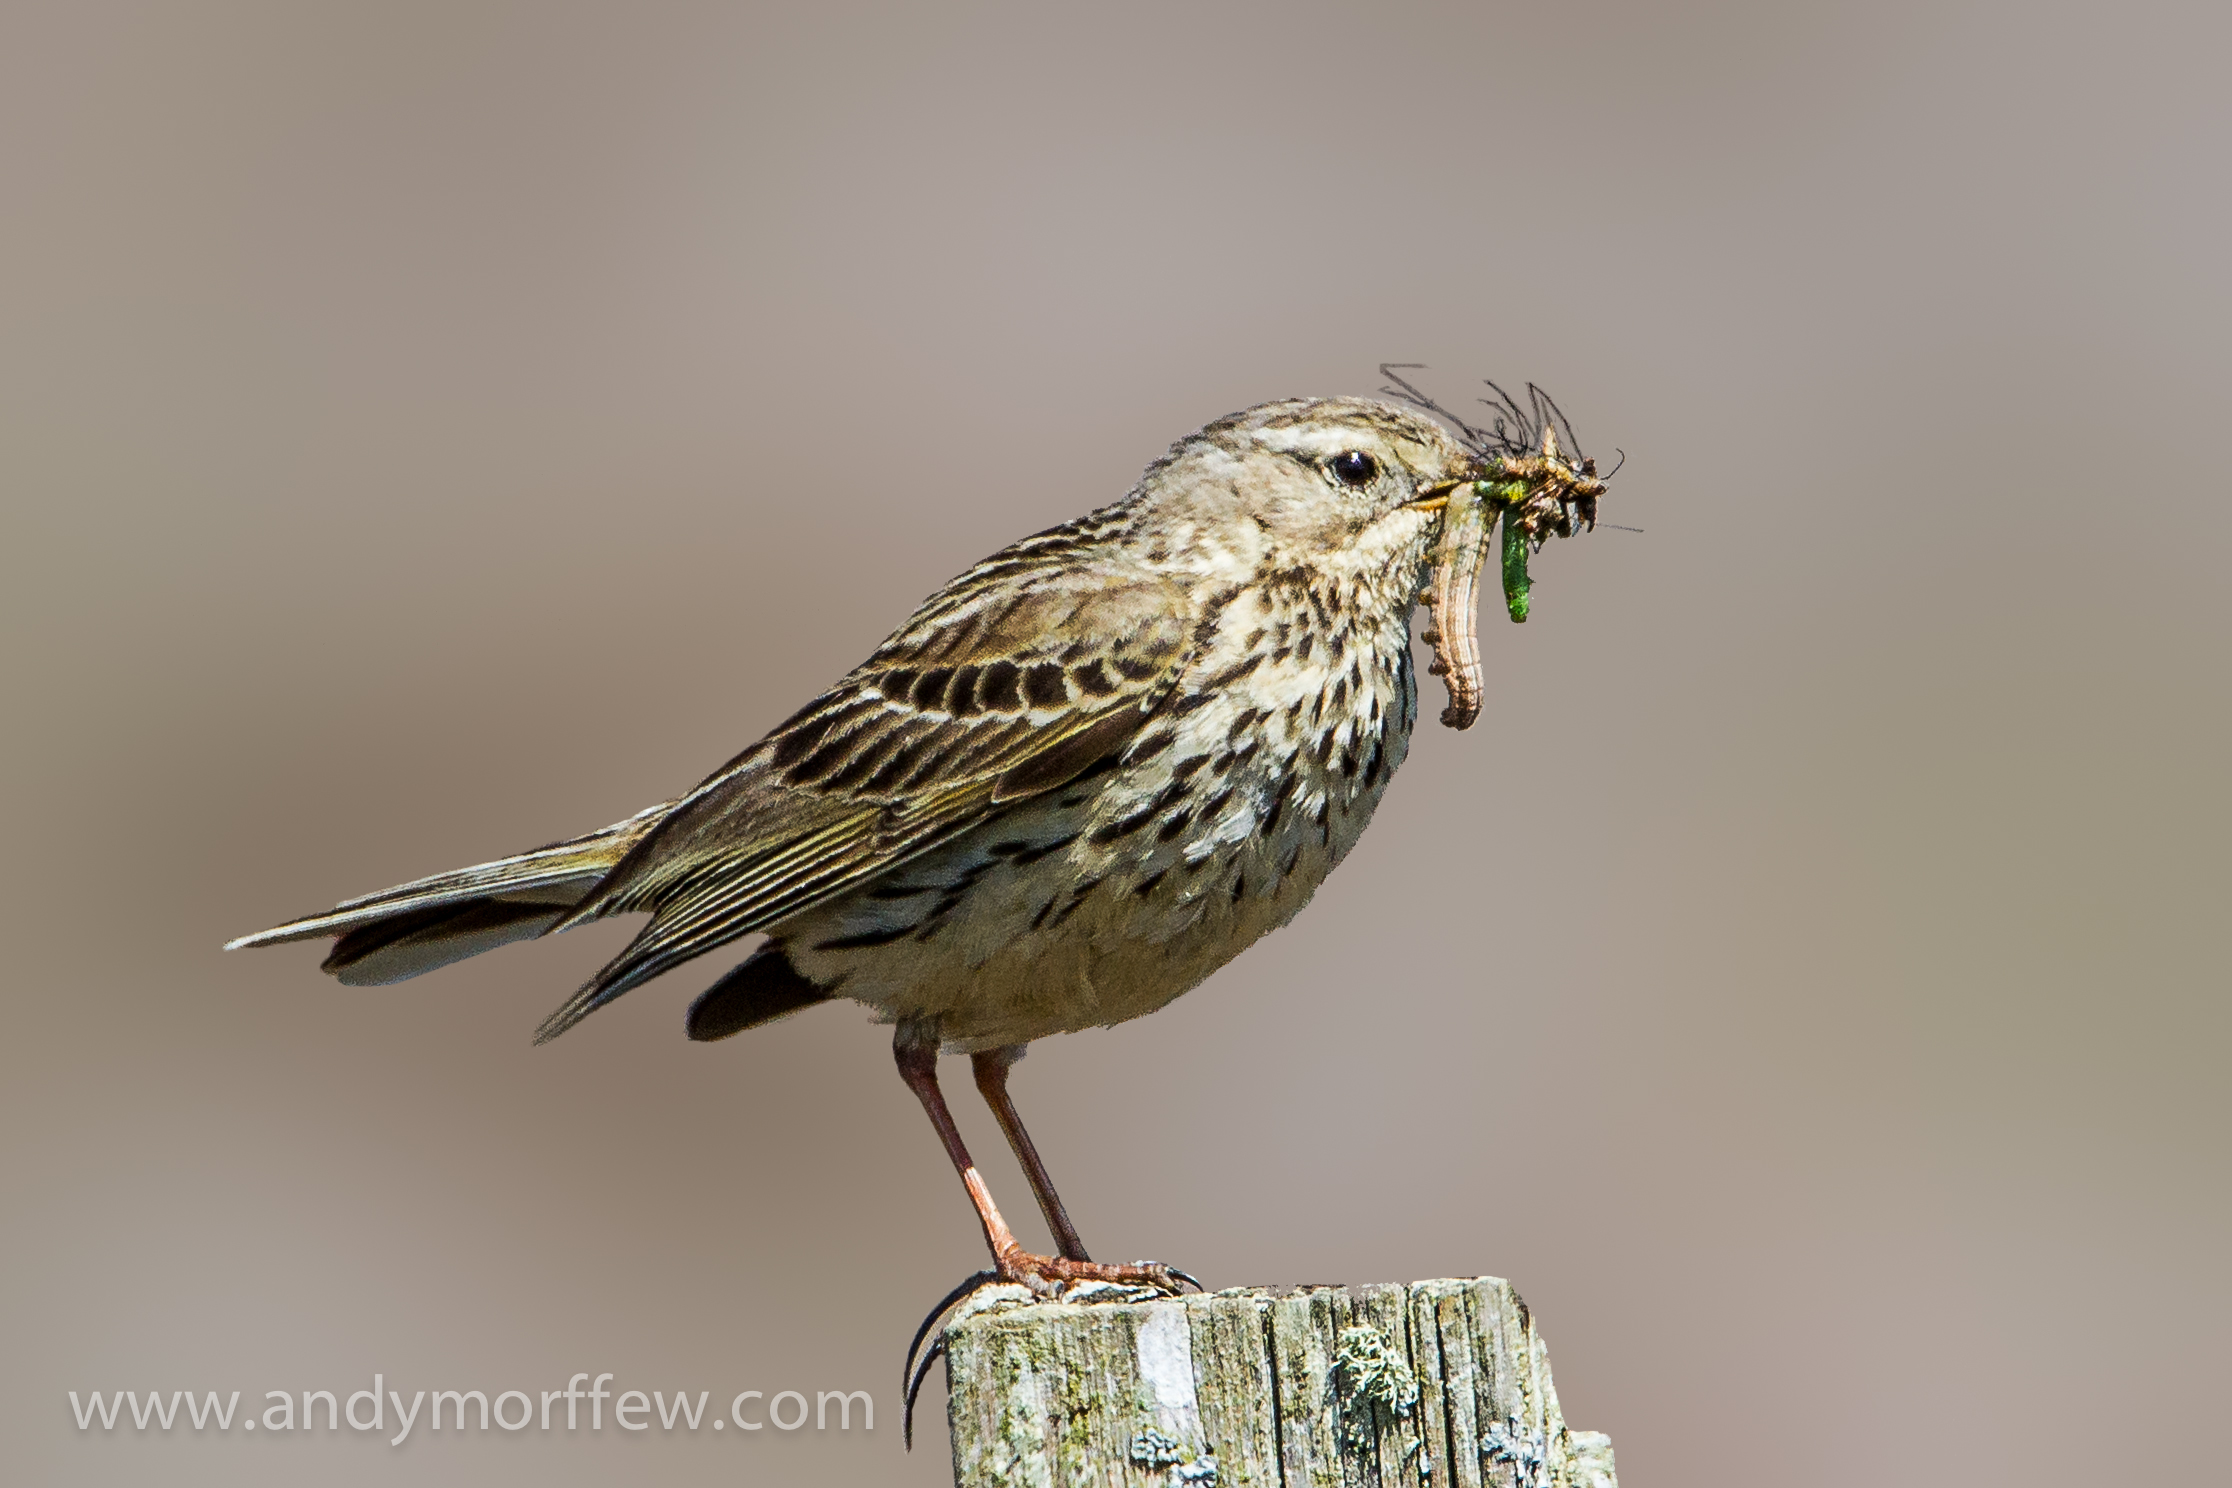
branch, bird, wildlife, beak, fauna, rspb, vertebrate, sparrow, finch, shorebird, andymorffew, morffew, arne, meadowpipit, brambling, dorset, lark, house sparrow, perching bird, ortolan bunting